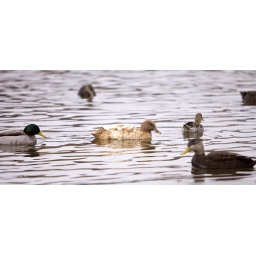
this crazy colored albino duck stood out against the rest of the ducks